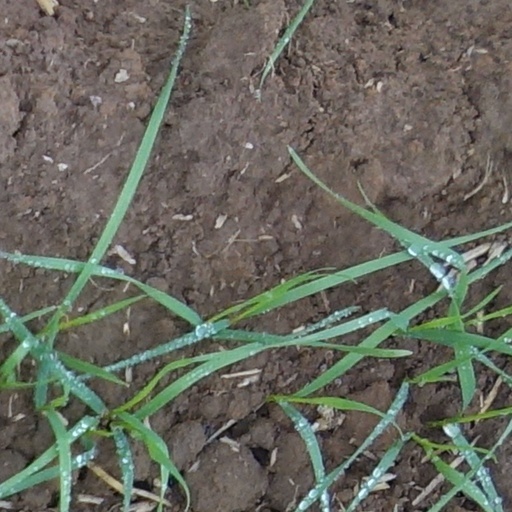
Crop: wheat